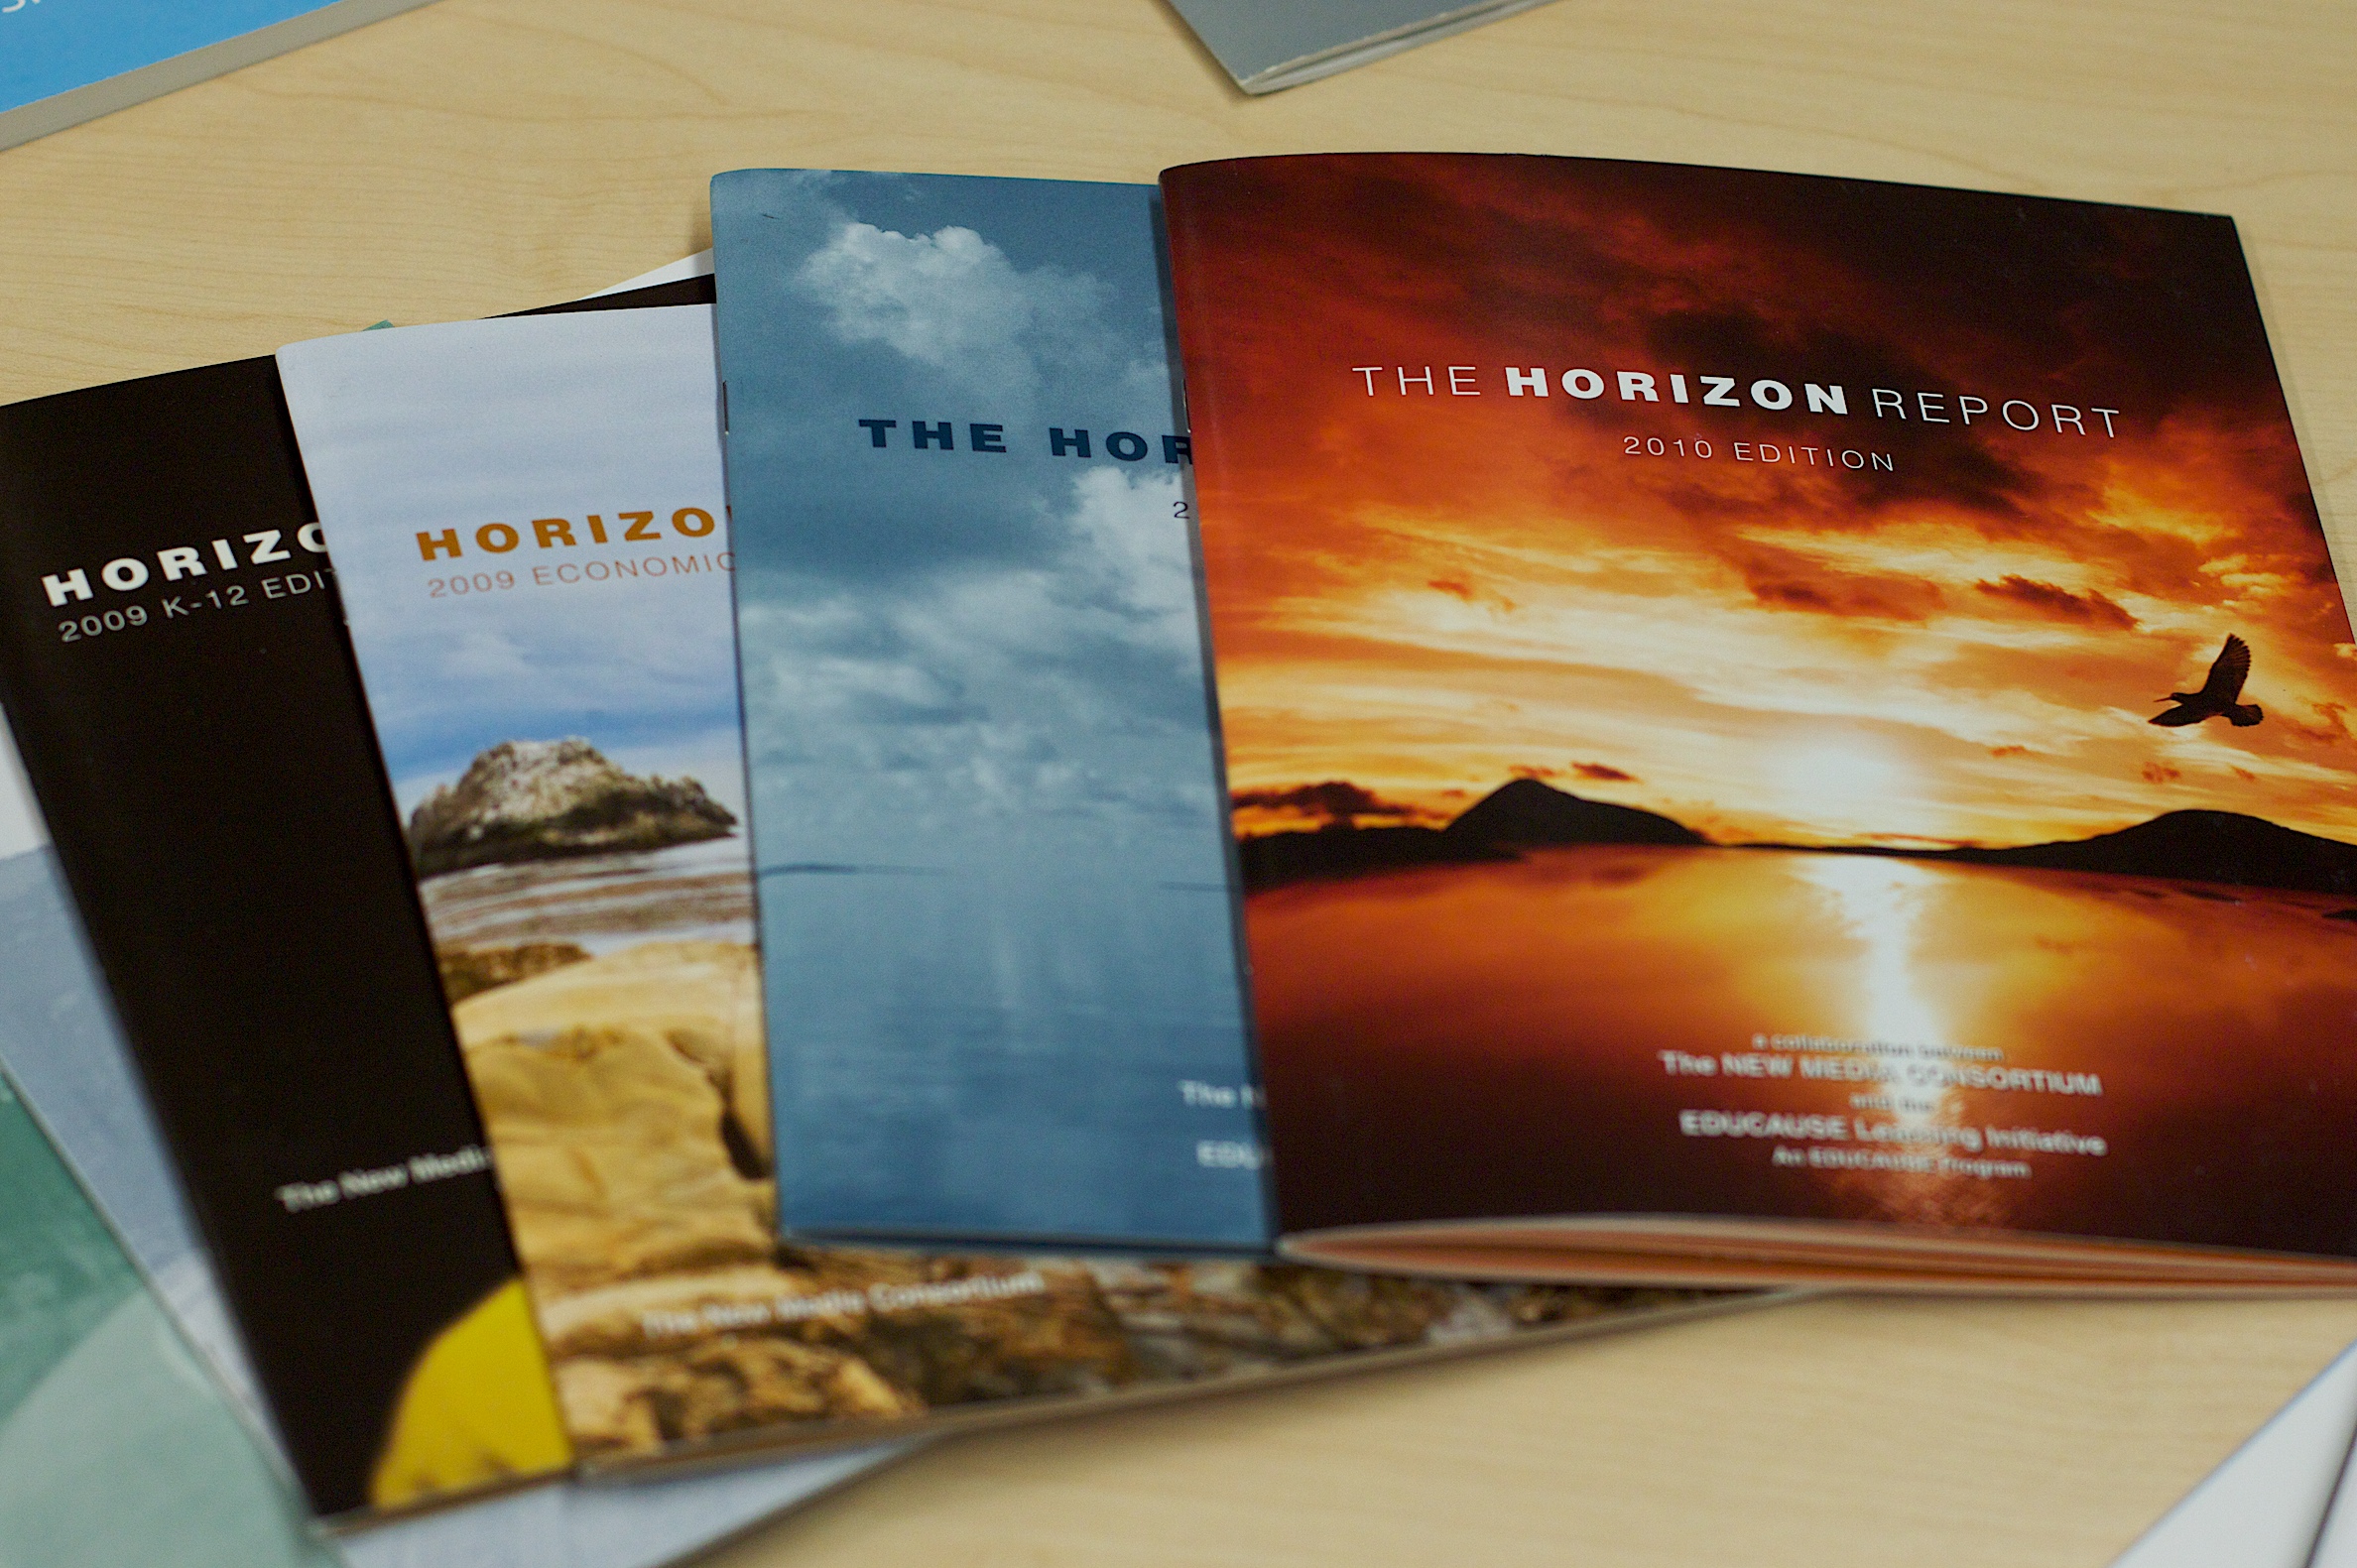
horizon, book, advertising, brand, design, text, brochure, nmc